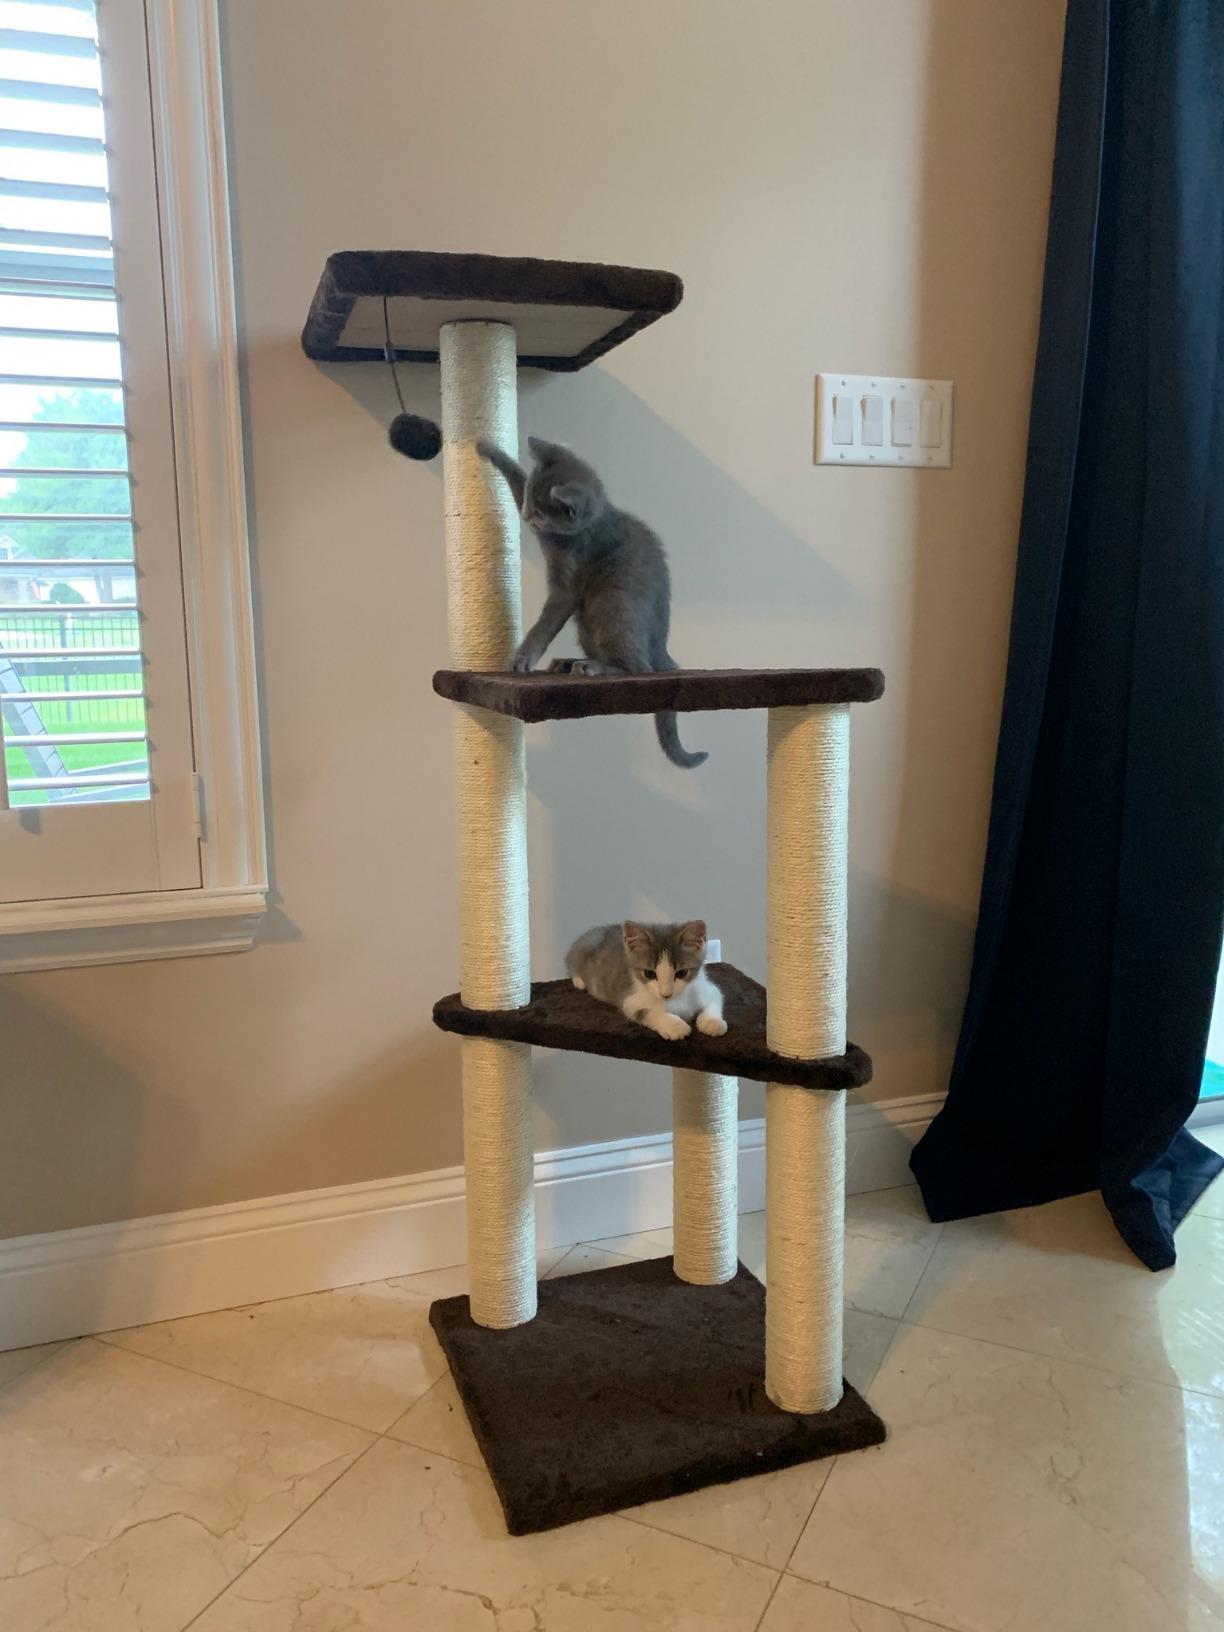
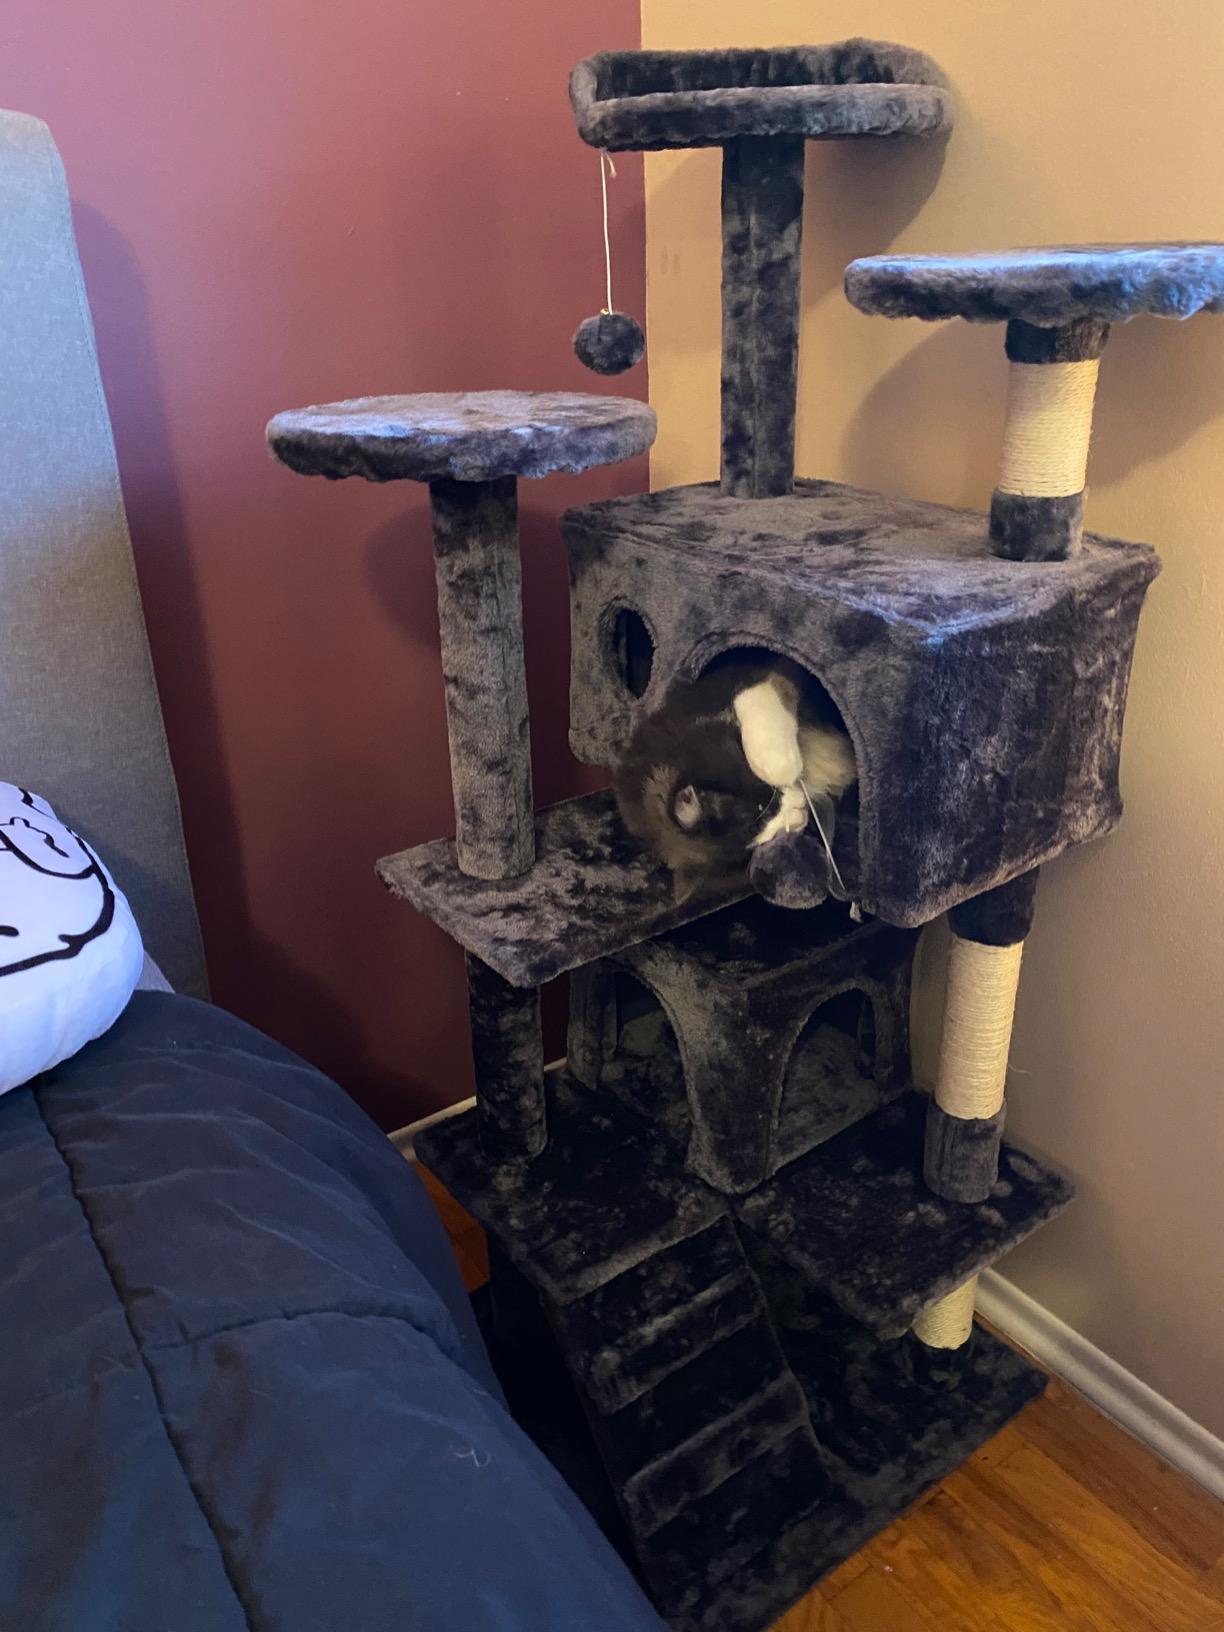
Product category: items_cat tree
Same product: no